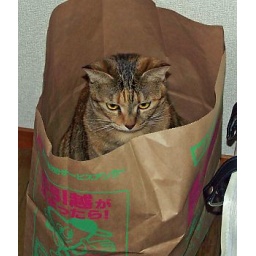
Ku-chan in a paper bag